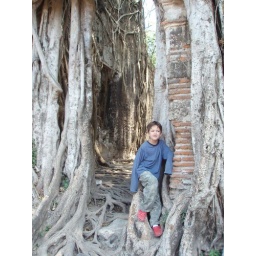
The roots of trees have taken over most of Cortez's home, but the walls are still standing.